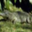
Label: crocodile